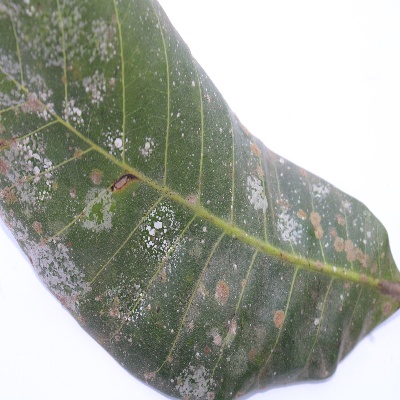
Crop: Cashew
Condition: red rust